Mirna Medaković

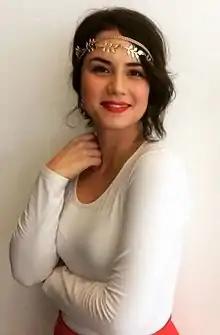

Mirna Medaković Stepinac (born 20 June 1985) is a Croatian actress.